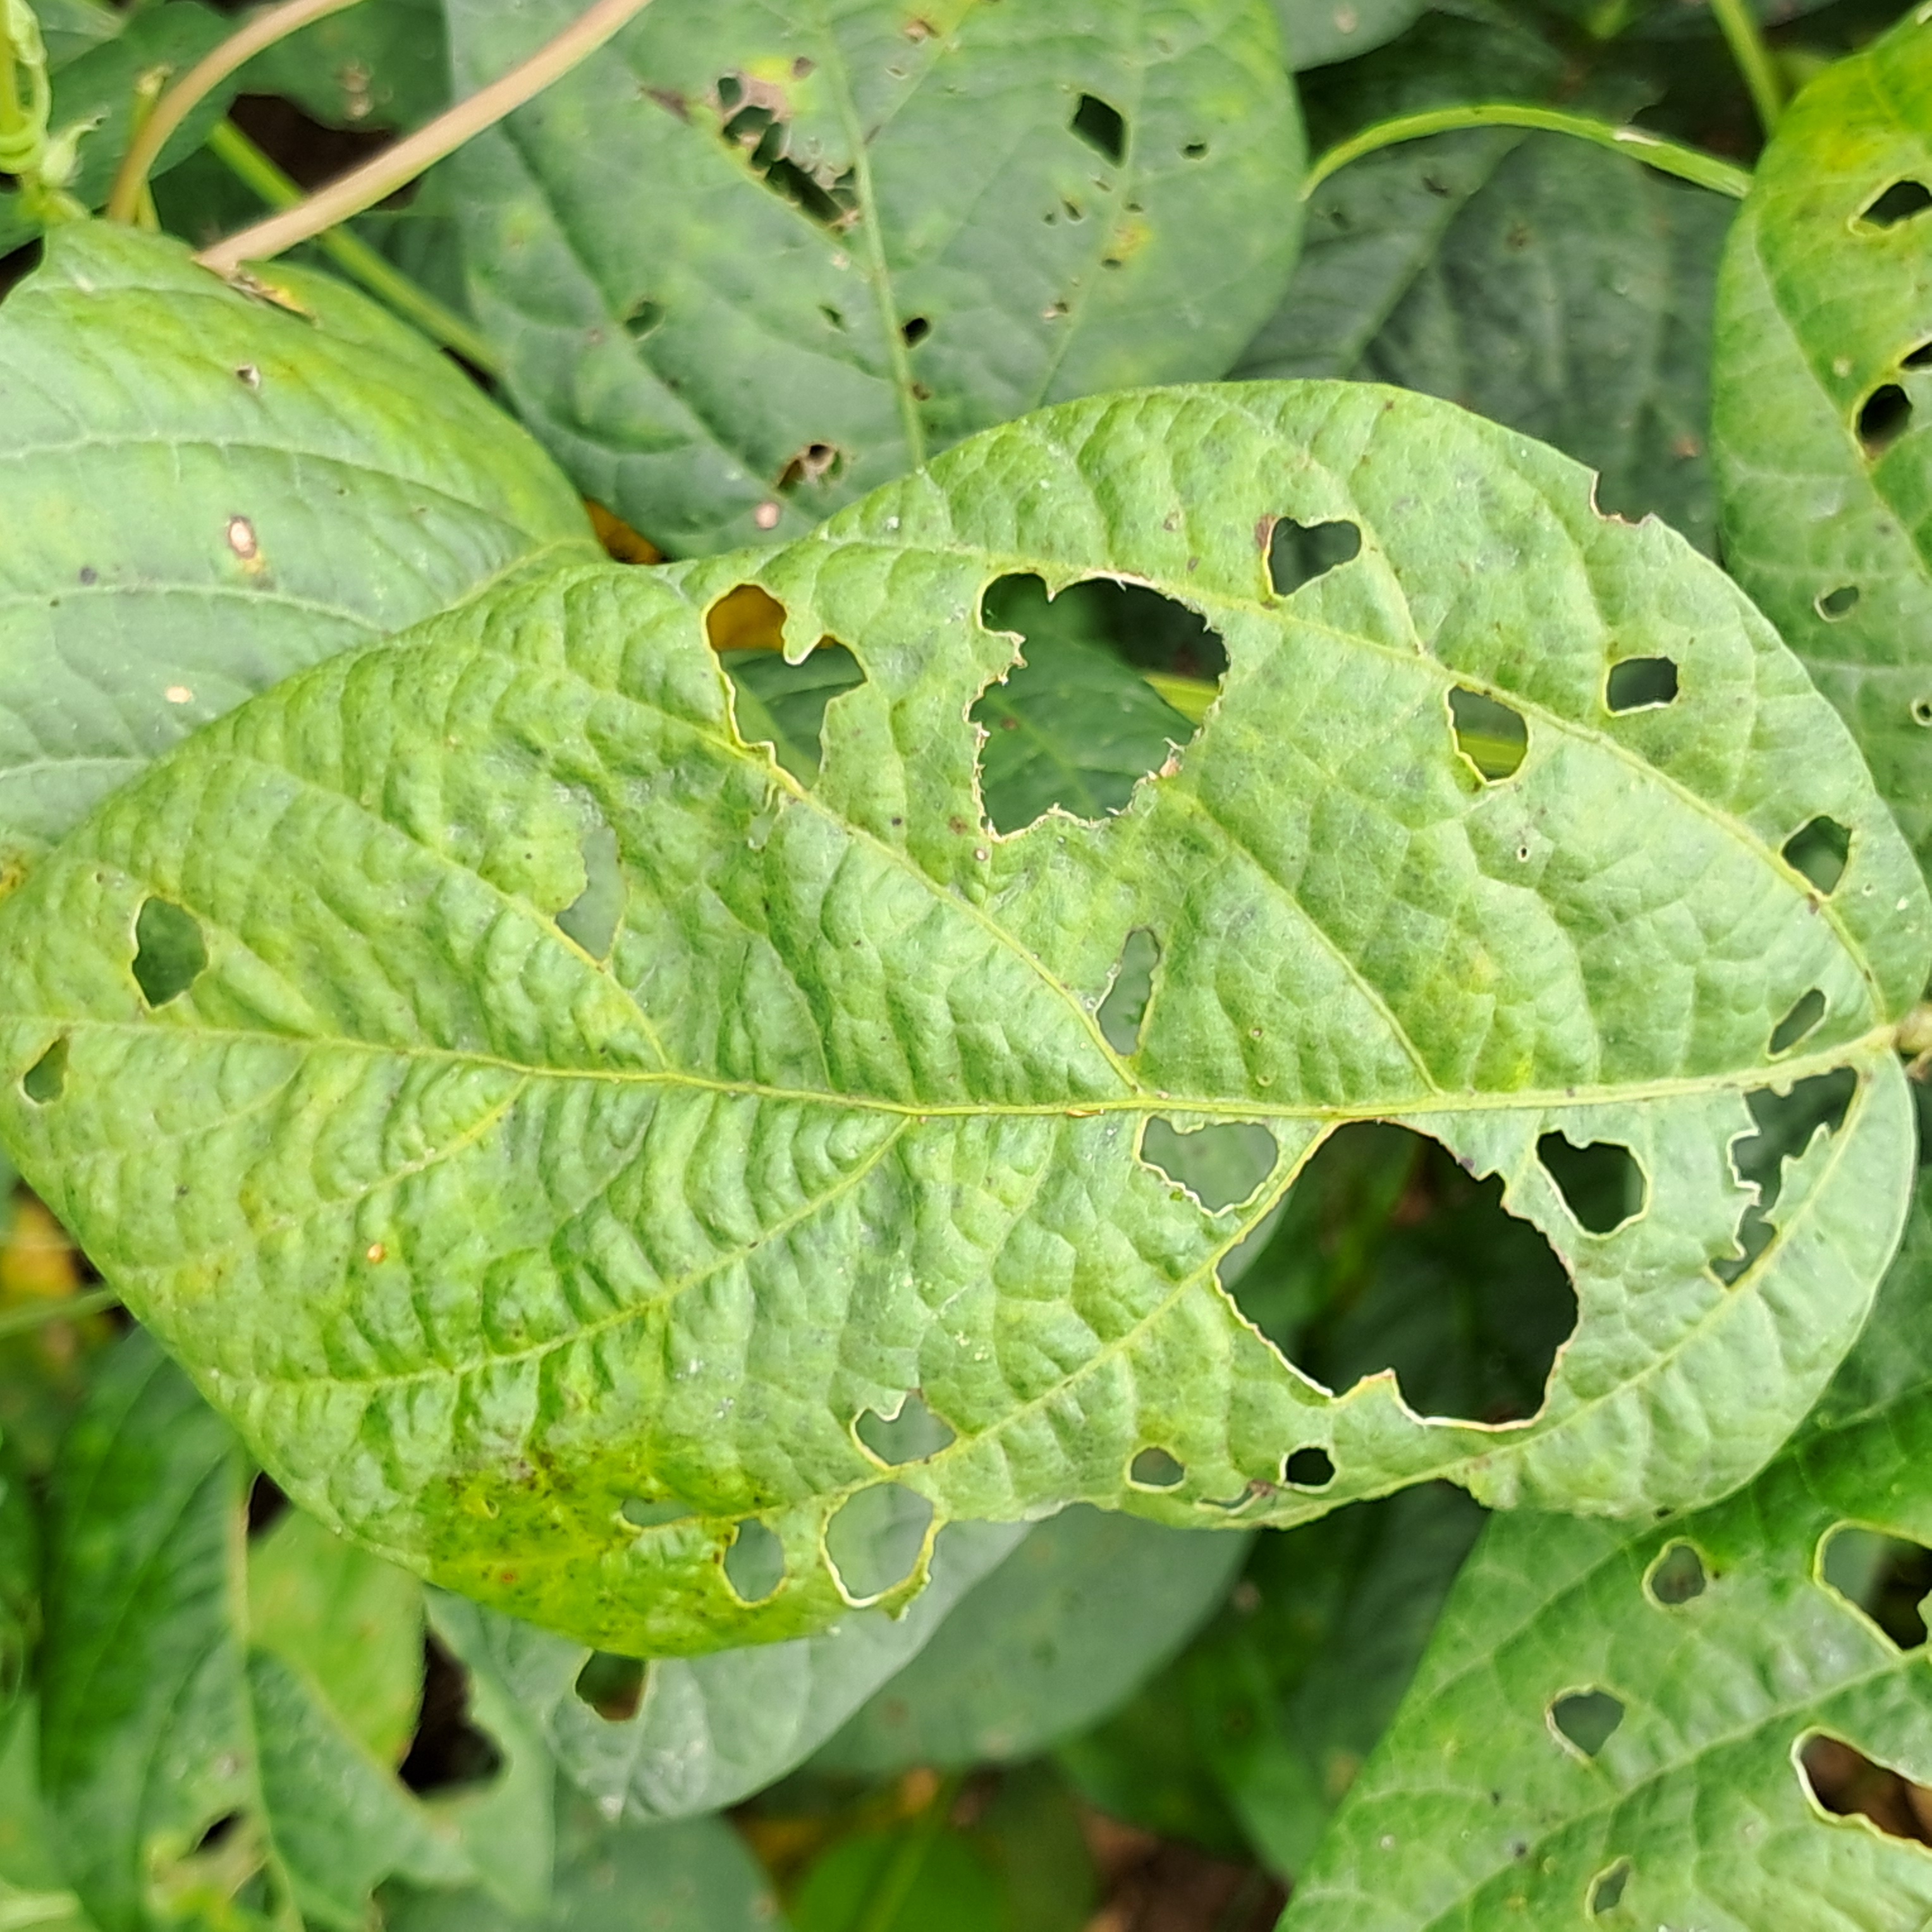
Label: Caterpillar_Semilooper_Pest